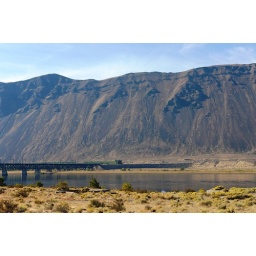
The west end of the former Milwaukee Road railroad bridge over the Columbia River, just west of Beverley, WA.